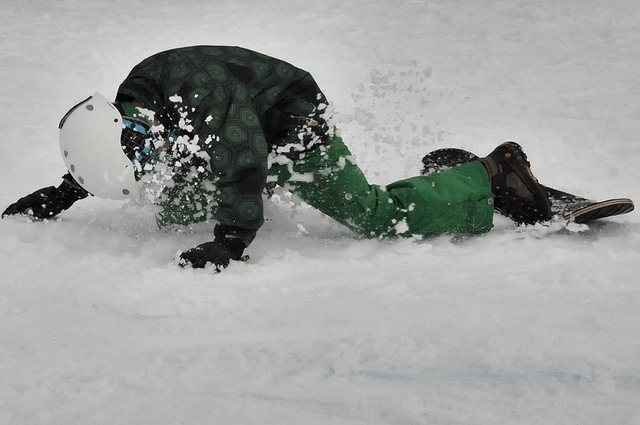
user: Given an image and a question. Answer the question in a short answer. Question: Who invented this mountain sport? Short Answer:
assistant: tom sim